History of silk production in Lyon

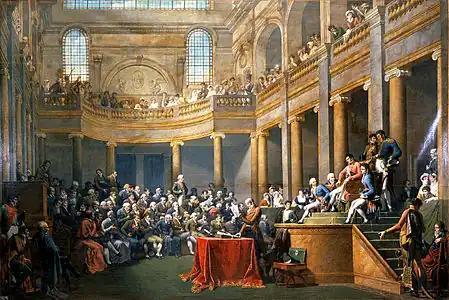
Painting showing the Consulate of the Cisalpine Republic taking place in Lyon by Nicolas-André Monsiau in the Château de Versailles.

In 1667, Jean-Baptiste Colbert issued several ordinances to regulate the "Grande Fabrique de Soie" in Lyon. These decrees established strict guidelines for production, detailing the quality standards for royal orders and specifying factors such as fabric width and the number of threads to be used. They also mandated the maintenance of production logs. Extravagant fabrics were produced in Lyon for members of the royal court and to furnish royal residences such as the Château de Saint-Germain-en-Laye and the Palace of Versailles. For example, the "brocade of love" in six pieces adorned the king’s chamber in 1673. Unfortunately, no pieces from this era survive, as worn fabrics were melted down to recover precious metals.